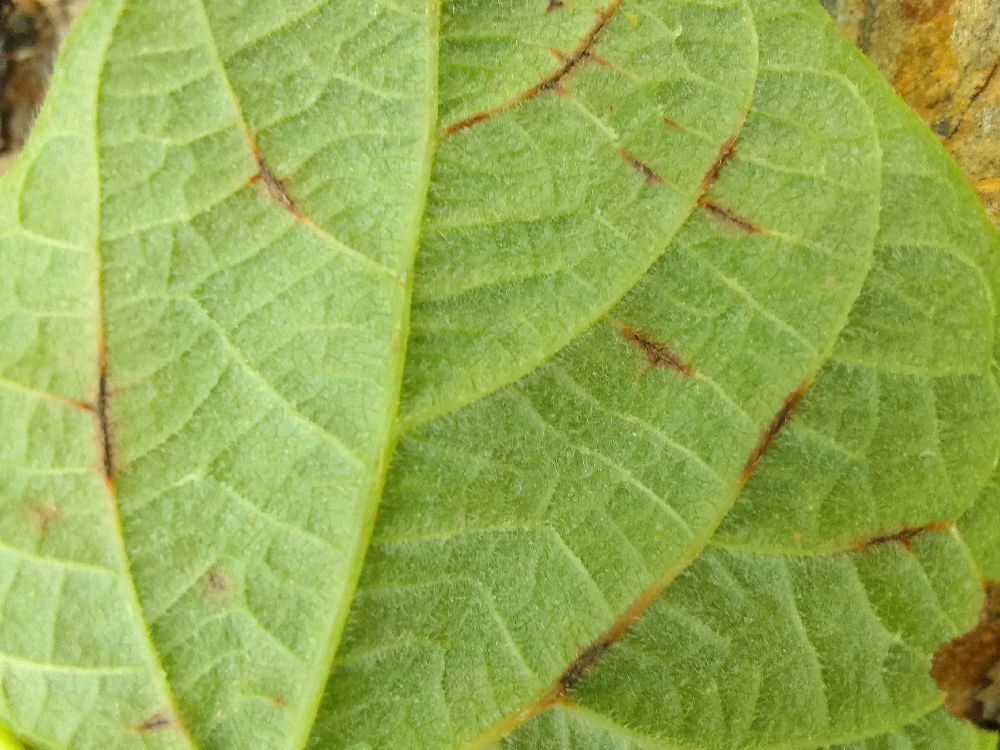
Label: anthracnose